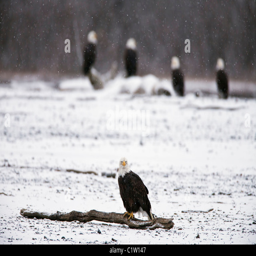
a bald eagle sits on a log on the banks with eagles in the background as it snows near